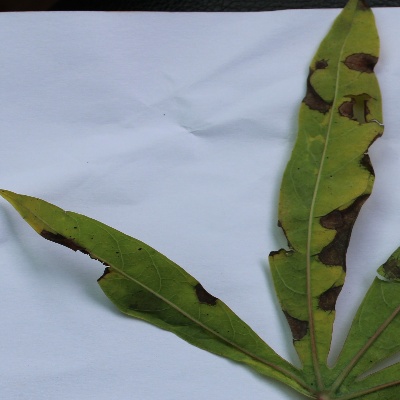
Crop: Cassava
Condition: brown spot